2015 Monaco Grand Prix

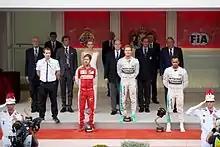
The podium ceremony

Following the race, Mercedes apologised to Hamilton for the pit call, which commentators such as F1Fanatic's Keith Collantine, Formula One correspondent for "The Guardian" Paul Weaver, and former Formula One driver David Coulthard felt cost him the victory. Team boss Toto Wolff told the press: "We got our numbers wrong. We thought we had the gap for Lewis to take fresh tyres and come back out in the lead behind the safety car, ahead of Nico and covering off any risk of another competitor taking fresh tyres. But the calculation was incorrect and he came out in third place." Indeed, more than half of the teams made a pit stop at least one car when the safety car was deployed, just as Hamilton did. However, he as race leader caught up with the safety car quicker and lost a considerably larger amount of time on his way into the pit lane, leading to him coming out behind Rosberg and Vettel.